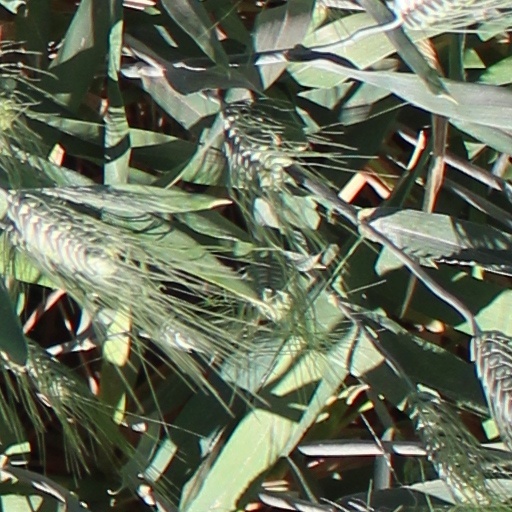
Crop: wheat